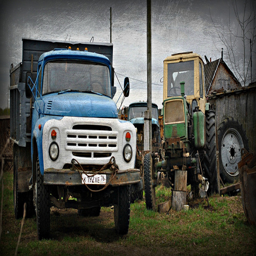
A blue and white truck sitting on top of lush green grass.
a photo of a dump truck and a farm tractor
A truck and a tractor are sitting in a yard.
A blue truck and tractor sitting among several buildings.
Trucks and tractor parked in the yard of a rural home.